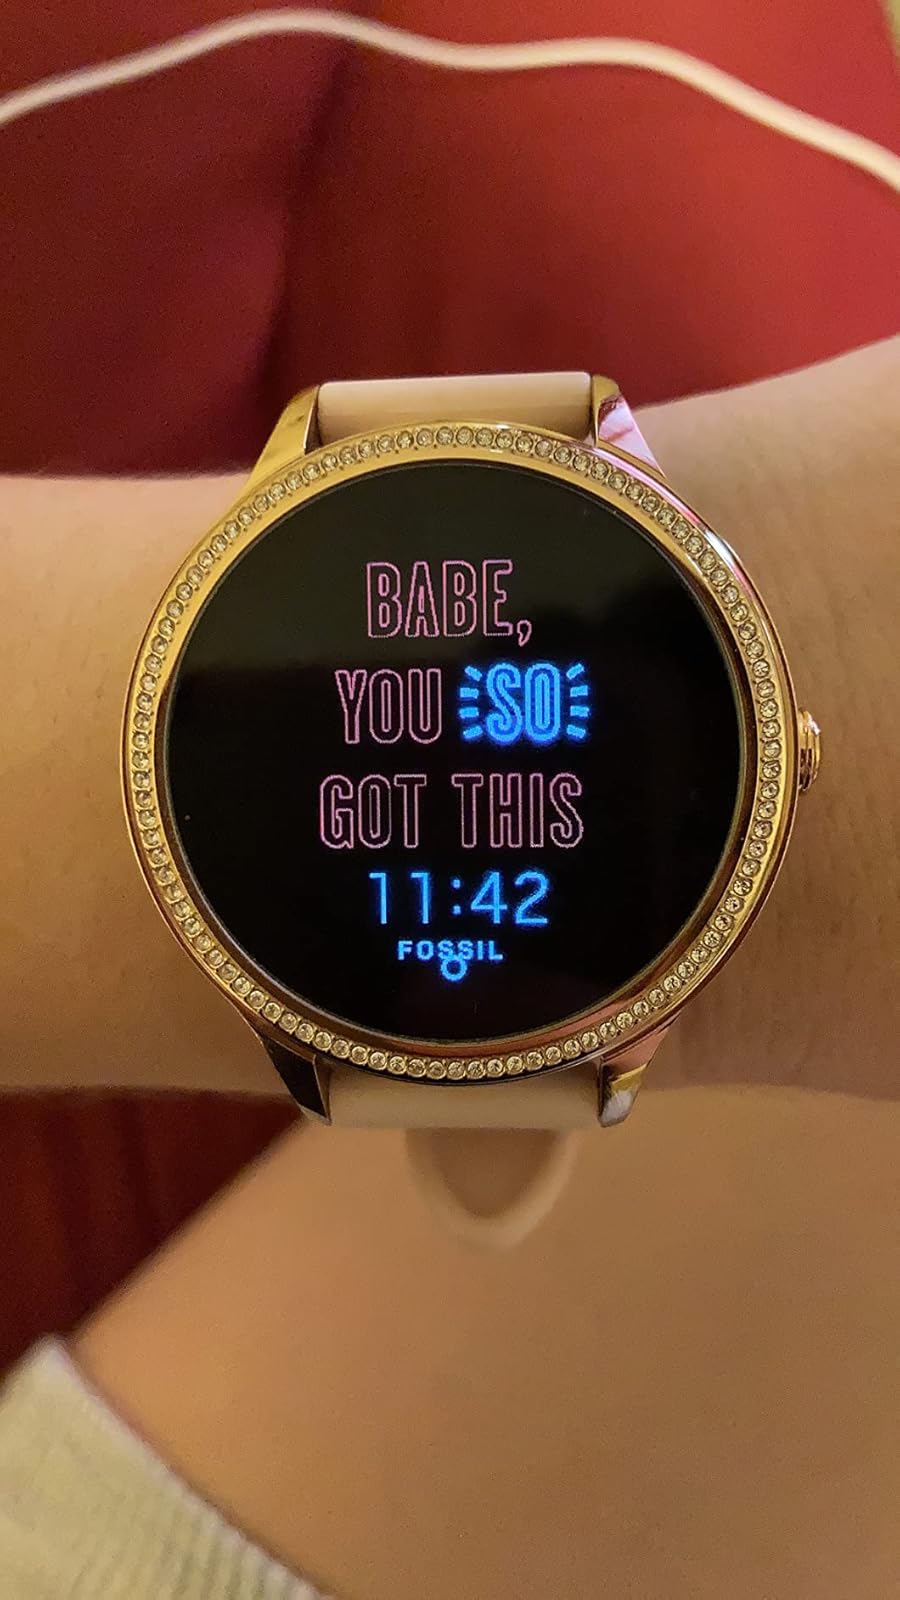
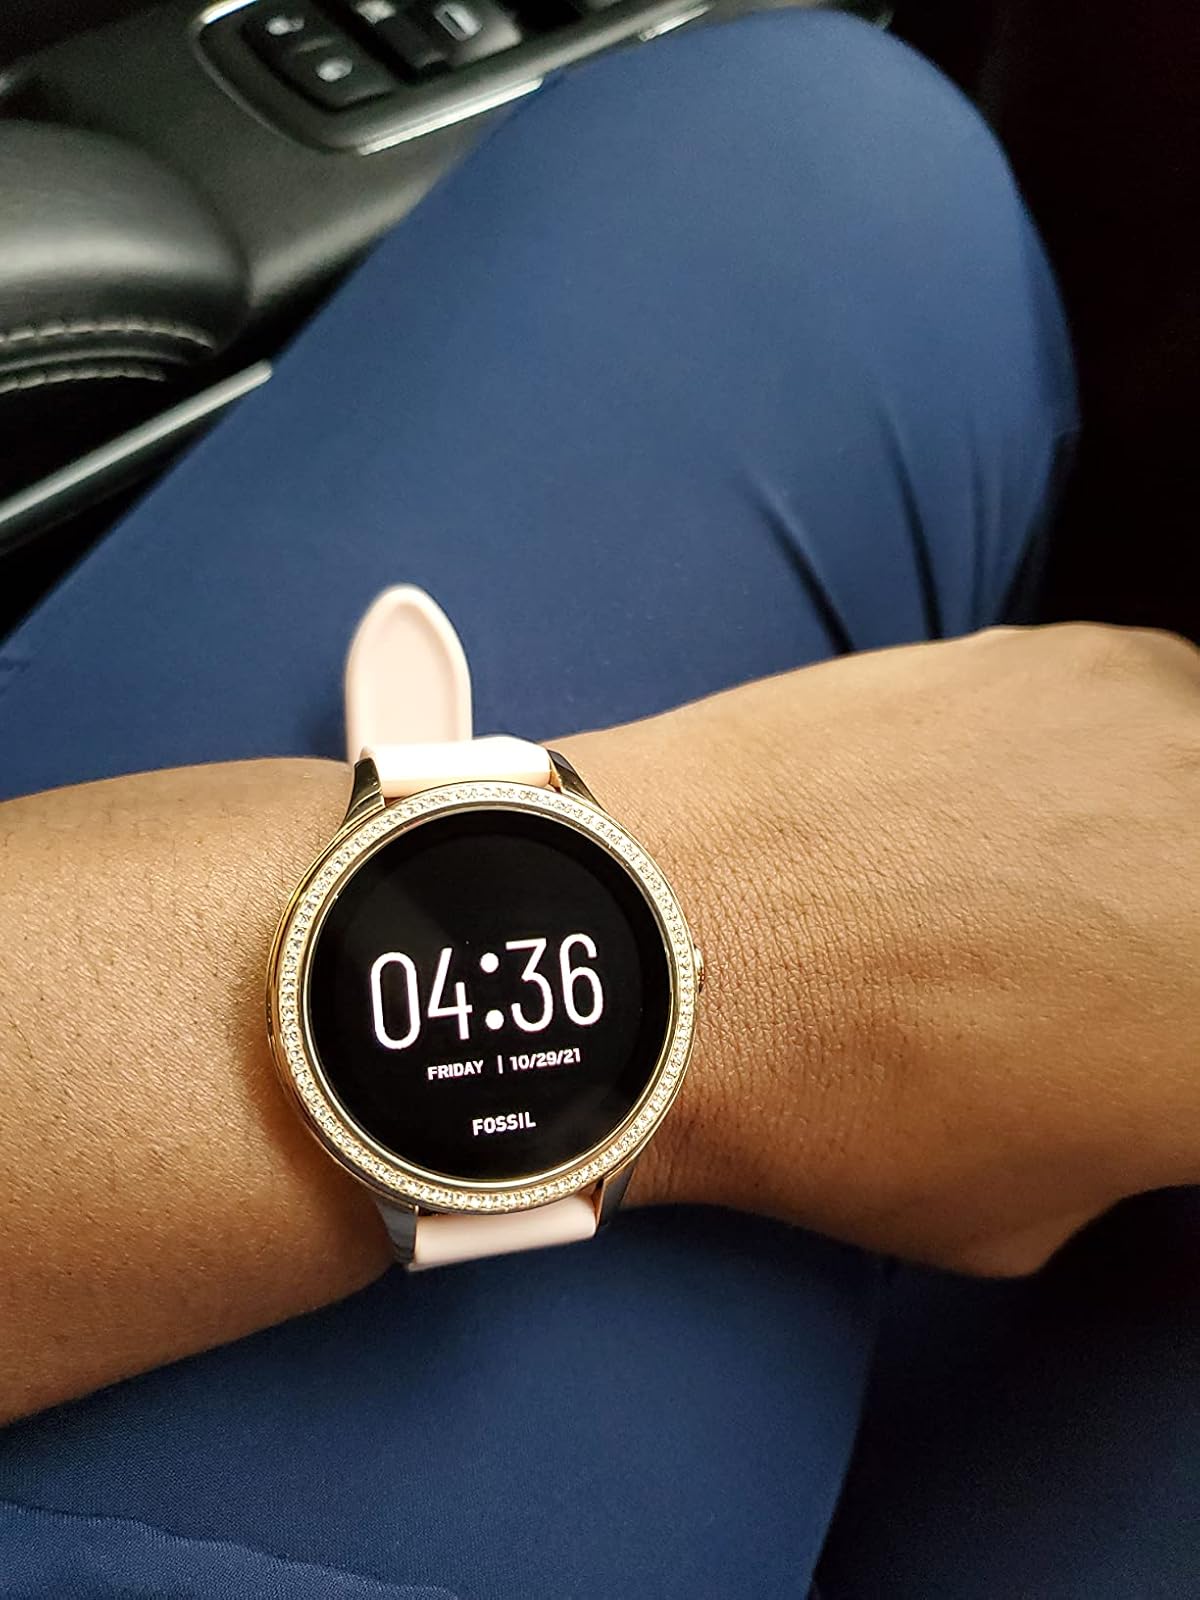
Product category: smartwatch
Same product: yes